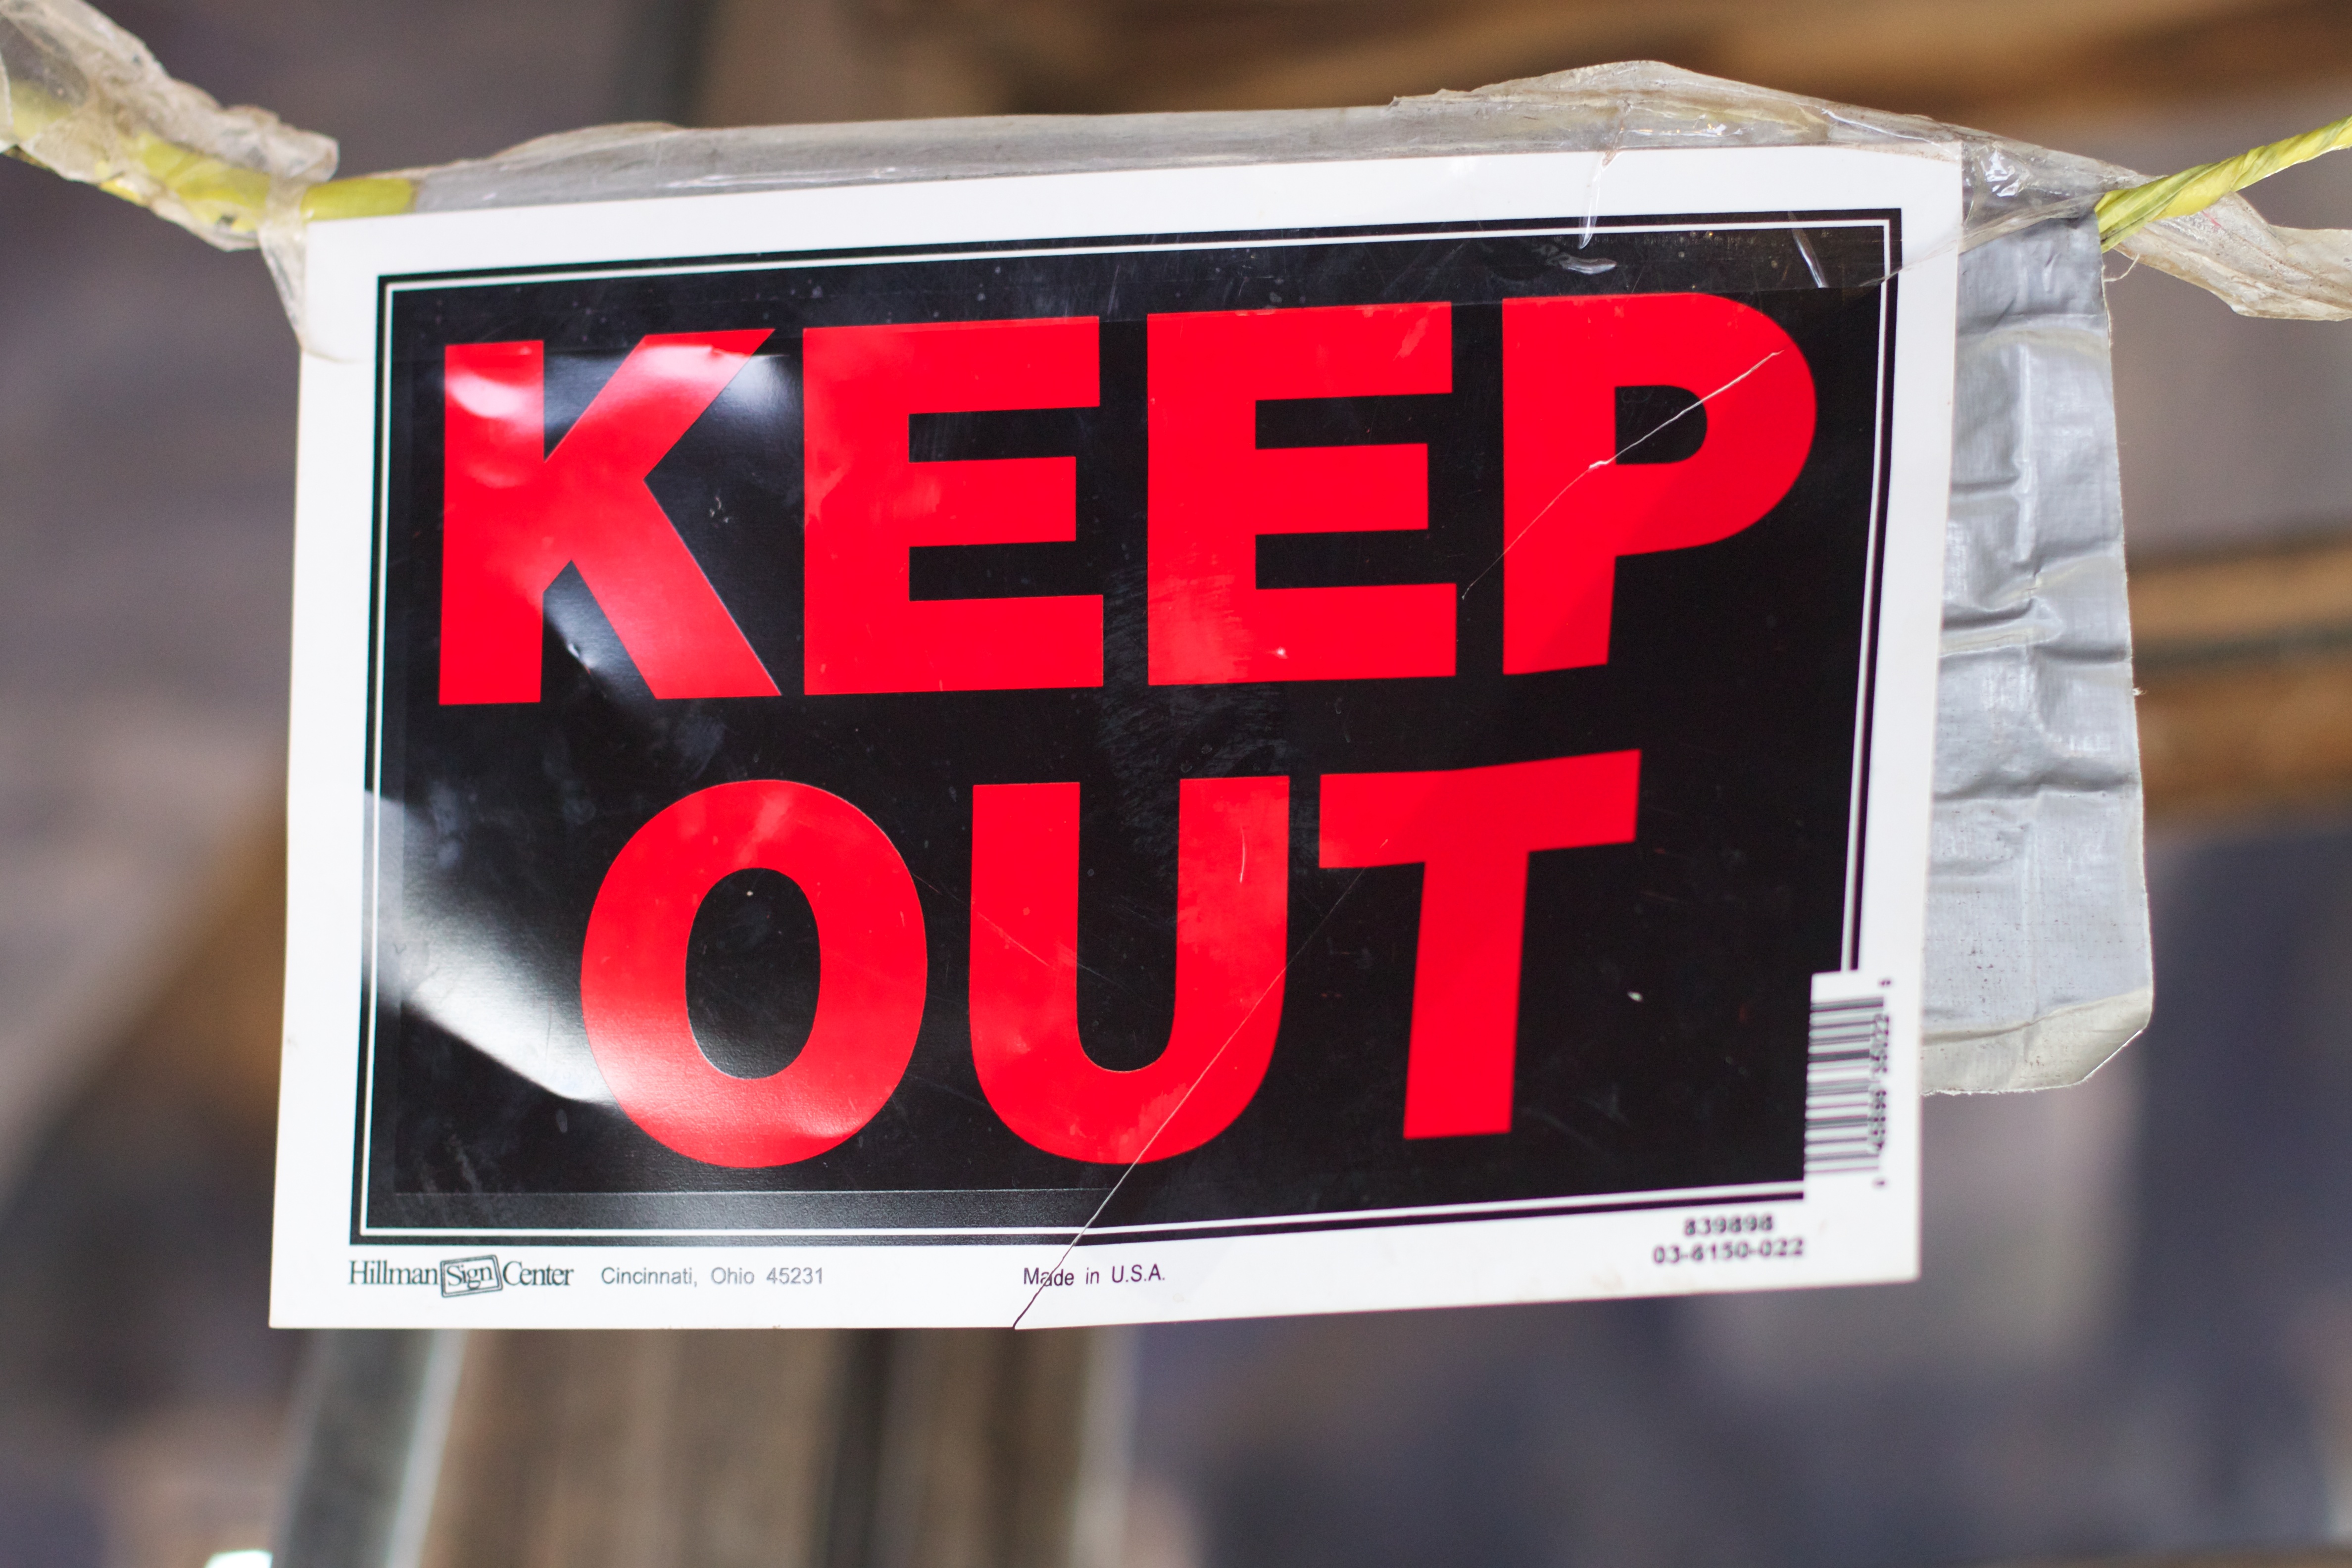
number, advertising, sign, red, banner, signage, font, poster, display device, vehicle registration plate